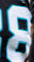
Number: 8